Cilicia (Roman province)

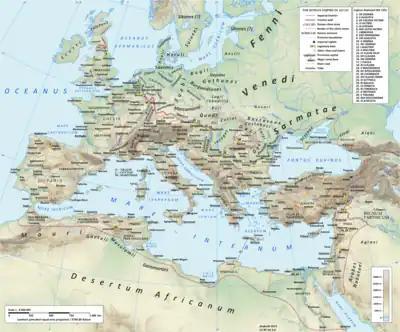
The Roman Empire under Hadrian (ruled 117-38), showing the senatorial province of Cilicia in southern Anatolia

The province was reorganized by Julius Caesar in 47 BC. The Forum (or Conventus) of Cibyra was attached to the province of Asia, together with the greater part of Pisidia, Pamphylia, as well as possibly the Conventus of Apamea and Synnada. Further changes were made by Marcus Antonius in 36 BC, when he gave Cyprus and Cilicia Aspera to Cleopatra VII, and eastern Phrygia with Lycaonia, Isauria, and Pisidia, to king Amyntas of Galatia.